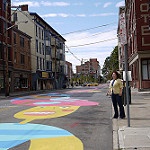
Scene: Outdoor